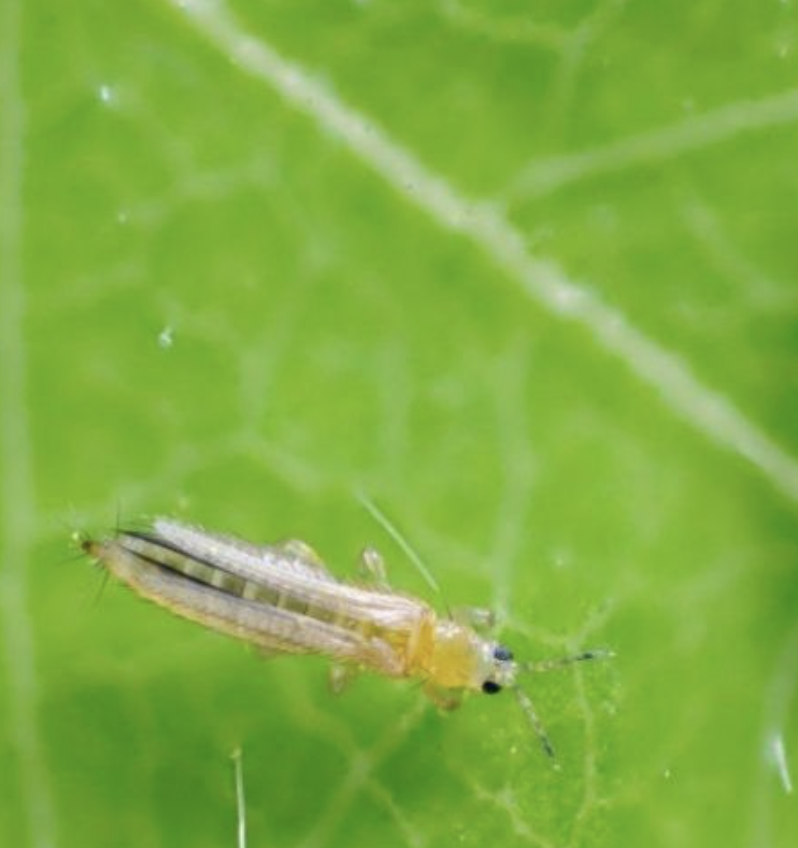
Label: thrips_disease